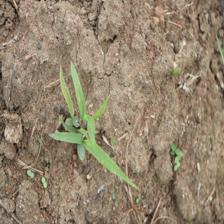
Label: Sorghum